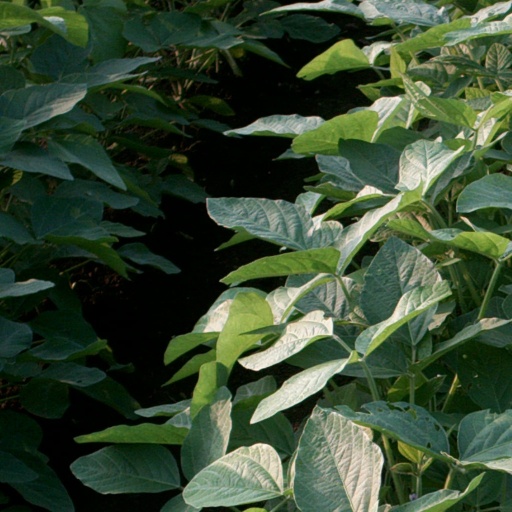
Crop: soybean